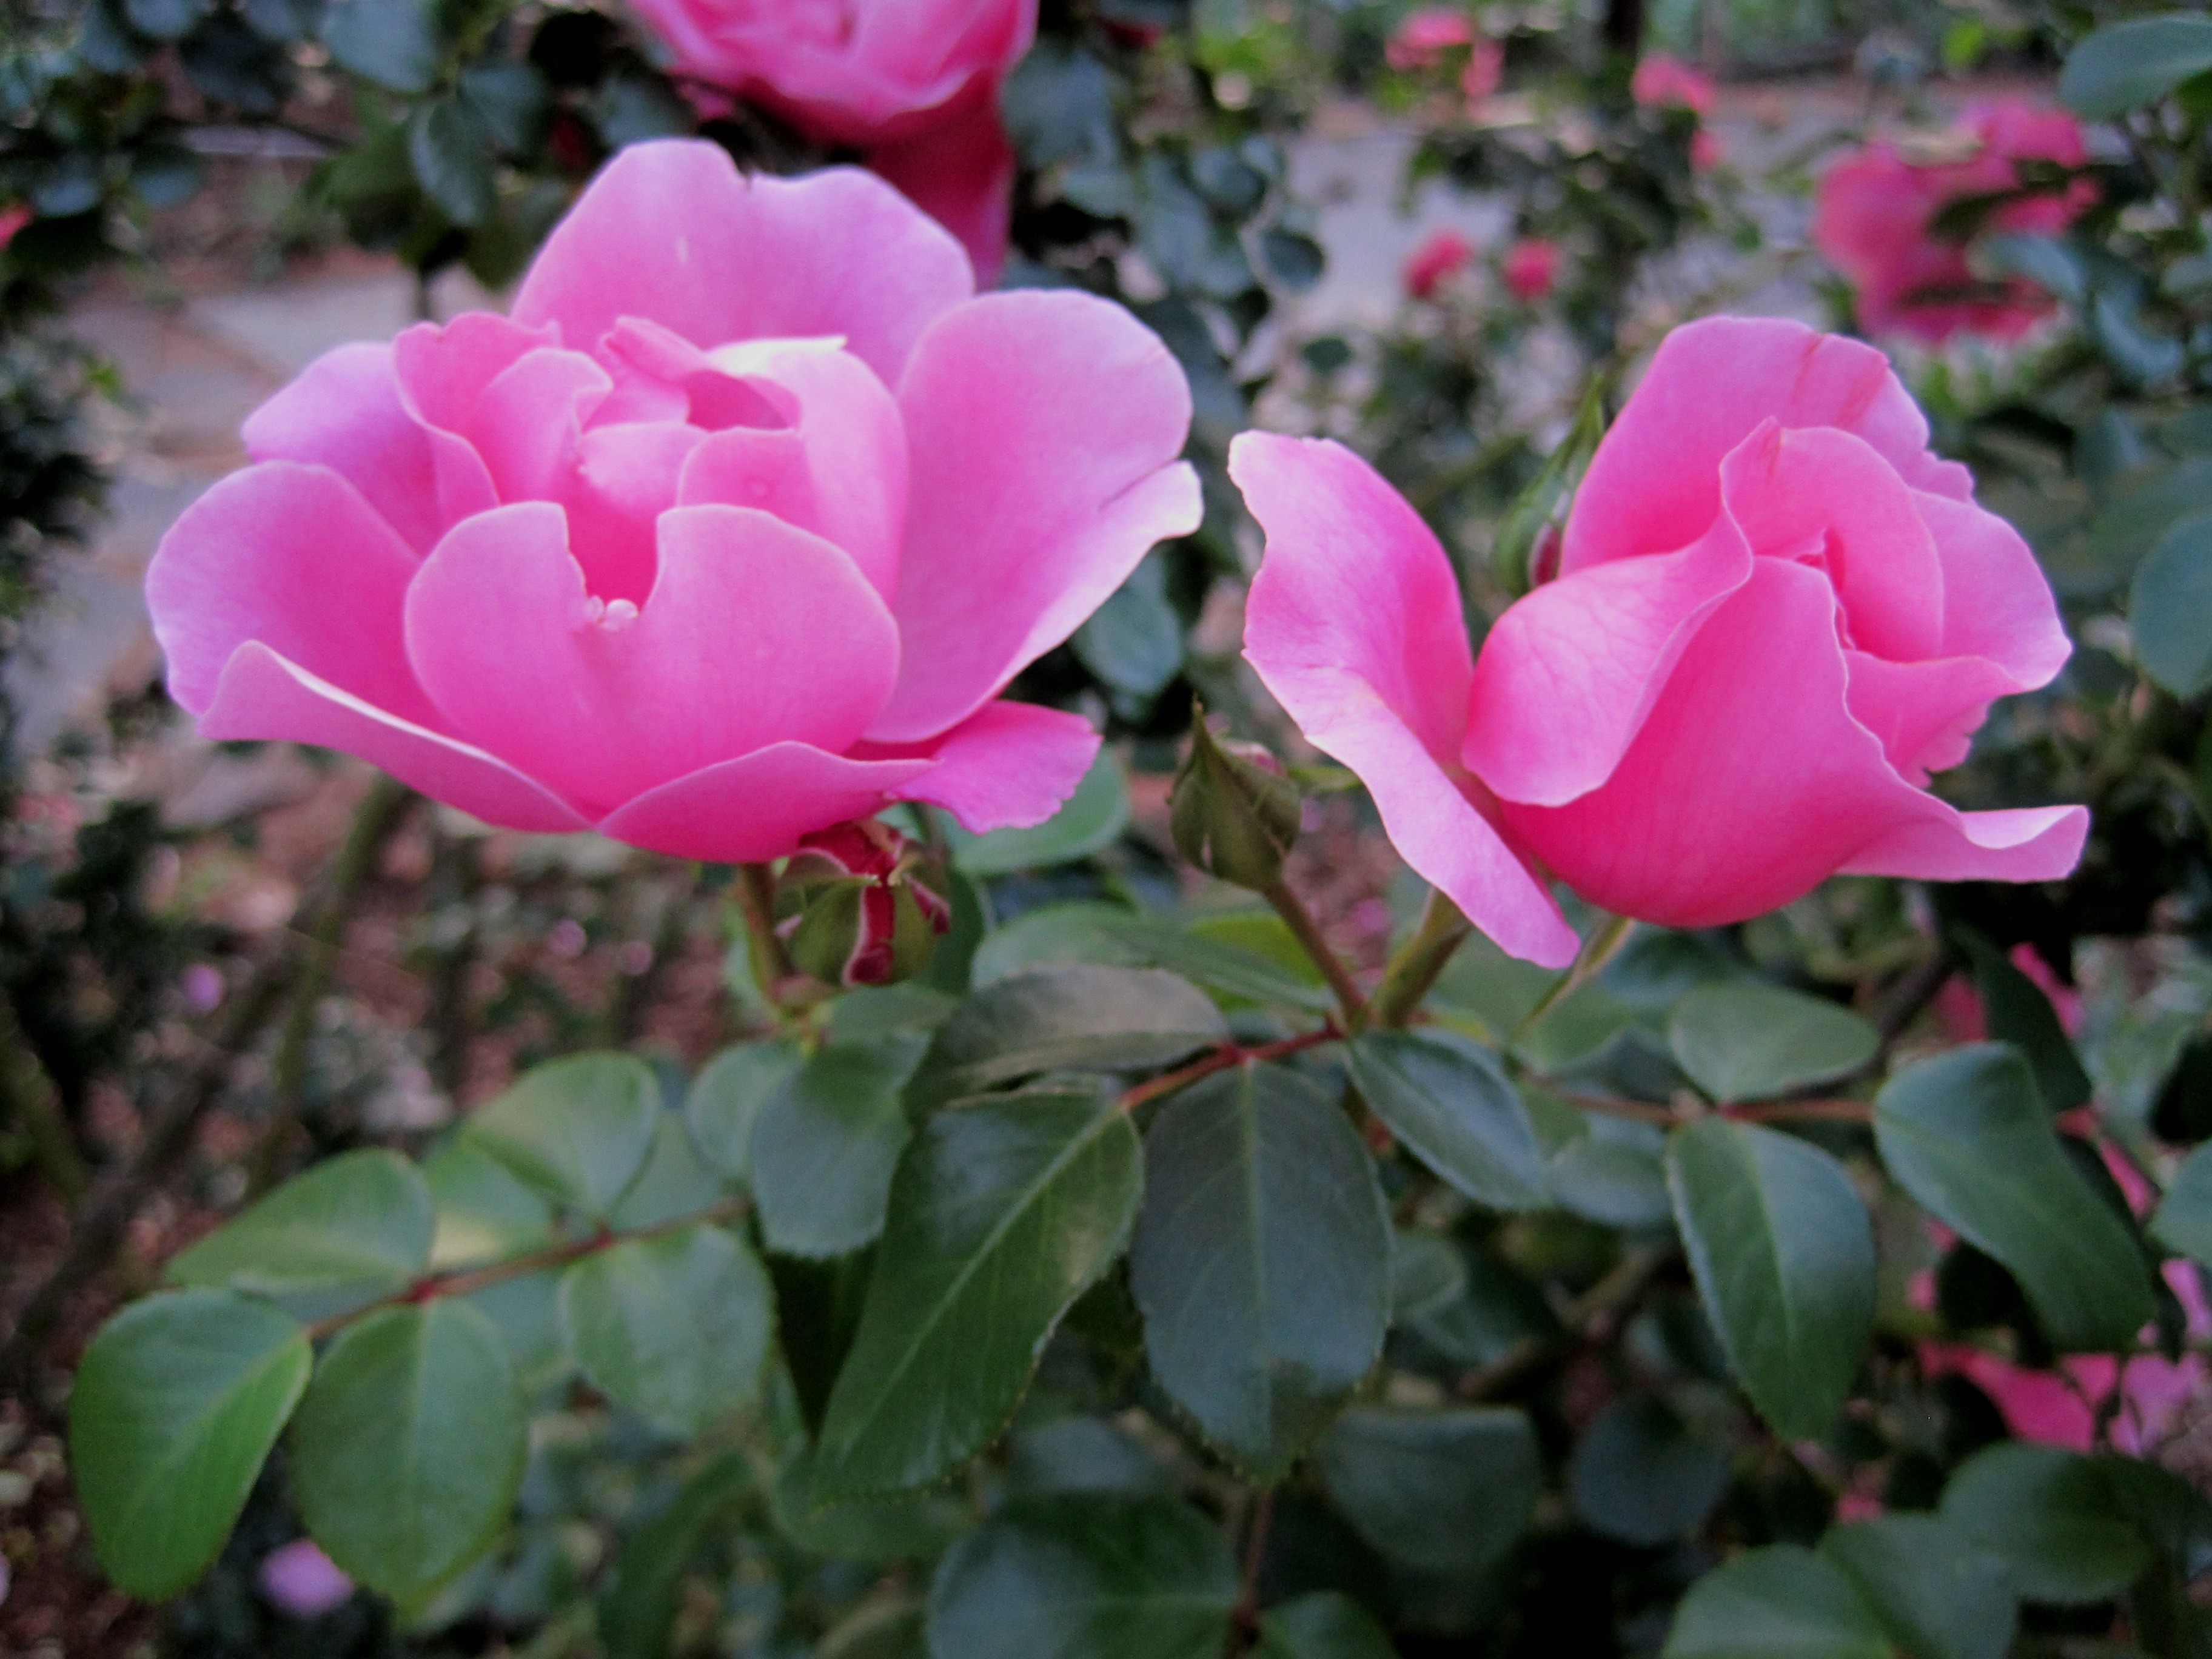
open, plant, flower, petal, bloom, rose, botany, pink, flora, roses, petals, shrub, soft, delicate, bud, floribunda, green leaves, flowering plant, garden roses, rose family, deep pink, land plant